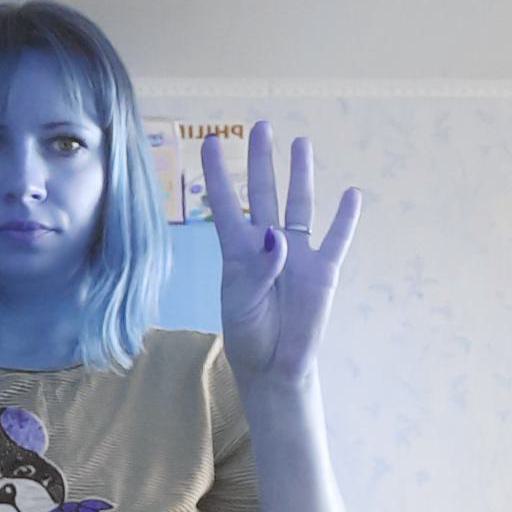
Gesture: four